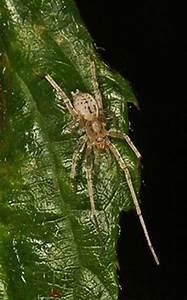
spider